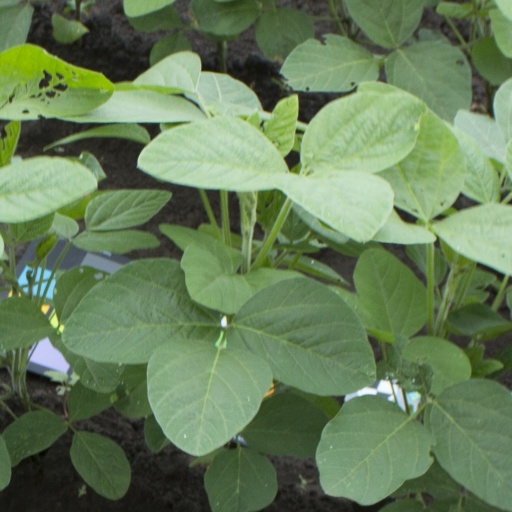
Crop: soybean